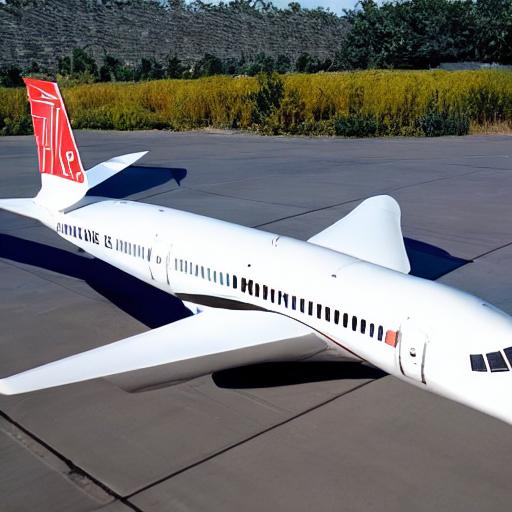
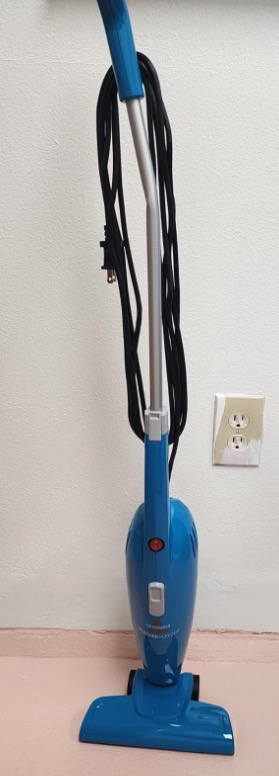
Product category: items_vacuum
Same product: no